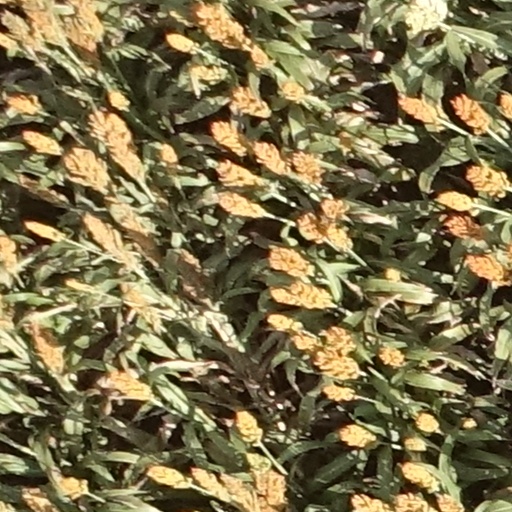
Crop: sorghum